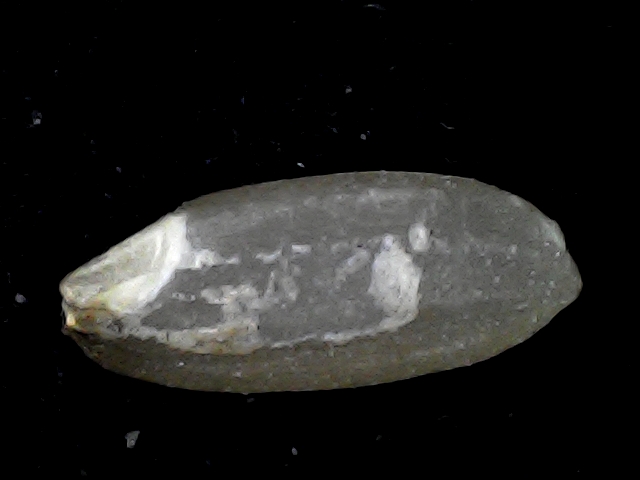
Rice variety: BD72